Punxsutawney Phil

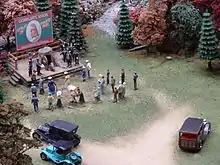
Miniature replica at MRRV, Carnegie Science Center, Pittsburgh

The Inner Circle, in keeping with the suspension of disbelief, claims a 100% accuracy rate, and an approximately 80% accuracy rate in recorded predictions. They claim that whenever the prediction is wrong, the person in charge of translating the message must have made a mistake in their interpretation. Impartial estimates place the groundhog's accuracy between 35% and 41%.